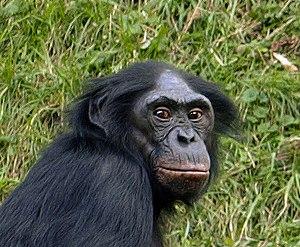
« Intelligence animale » est une expression renvoyant aux capacités cognitives des animaux et à leur étude. Le sujet a donné lieu à de nombreux travaux dont les résultats offrent non seulement une meilleure compréhension du monde animal mais aussi, par extension, des pistes pour l’étude de l'intelligence humaine.